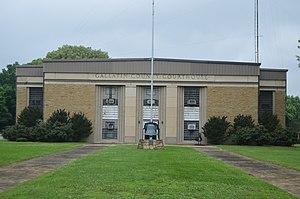
Le comté de Gallatin est un comté situé dans l'État de l'Illinois, aux États-Unis. En 2000, sa population est de 6 445 habitants. Son siège est Shawneetown.